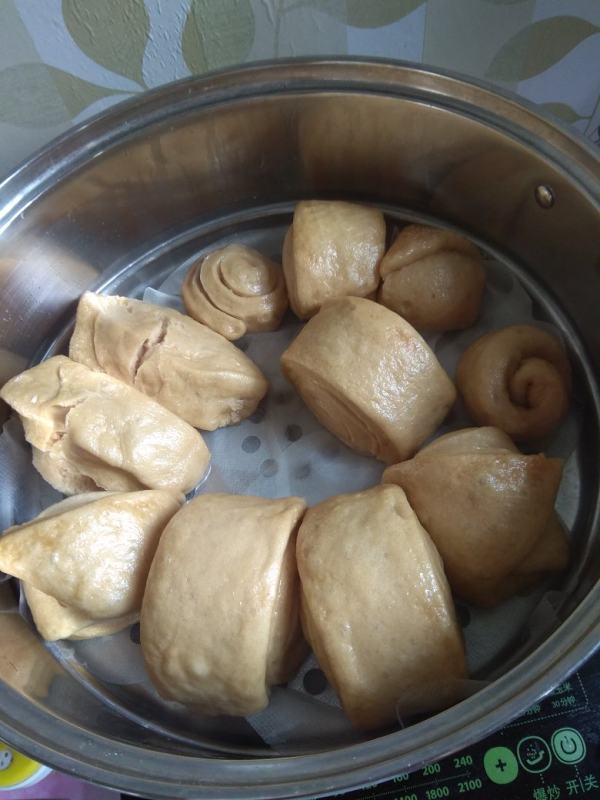
Label: trash